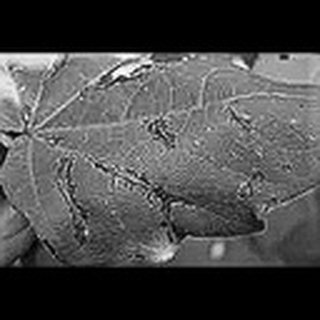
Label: cotton_bacterial_blight